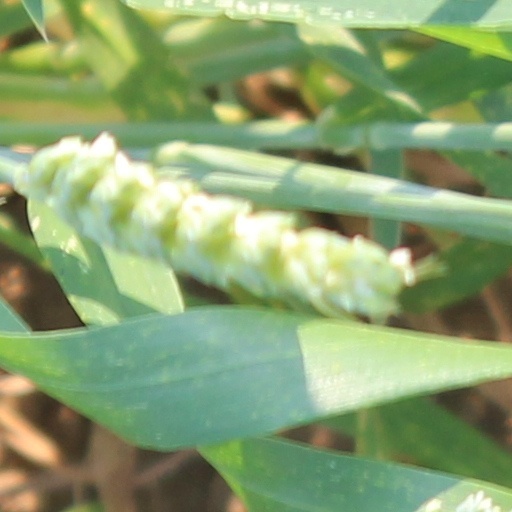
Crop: wheat